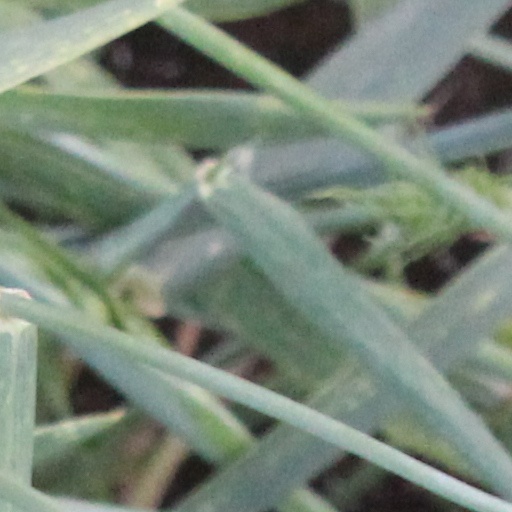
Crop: wheat